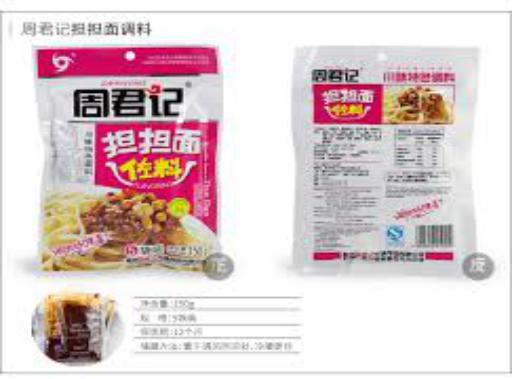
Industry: Food